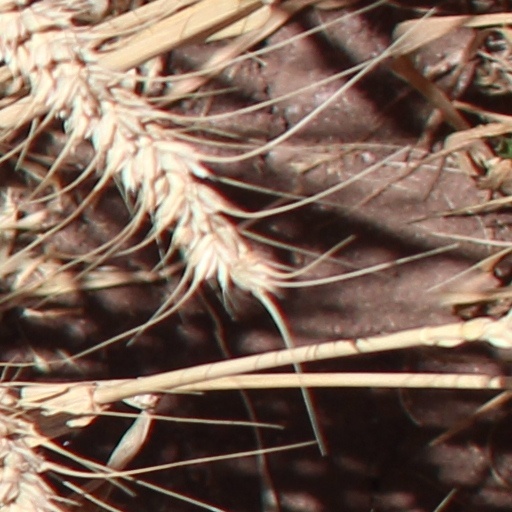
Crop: wheat